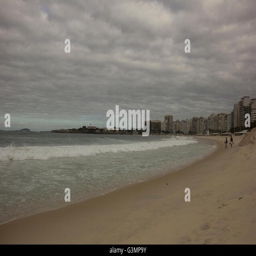
with climate change in the period between autumn and winter , the sea